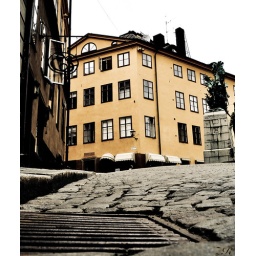
&amp;quot;I got stones in my passway And my road seem dark as night&amp;quot;Robert Johnson